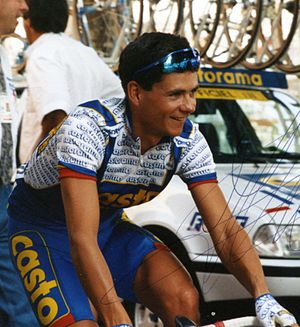
Jean-Cyril Robin
Jean-Cyril Robin er en tidligere fransk professionel landevejscykelrytter.